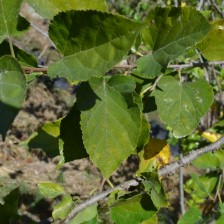
Variety: Kamphaengsaeng42